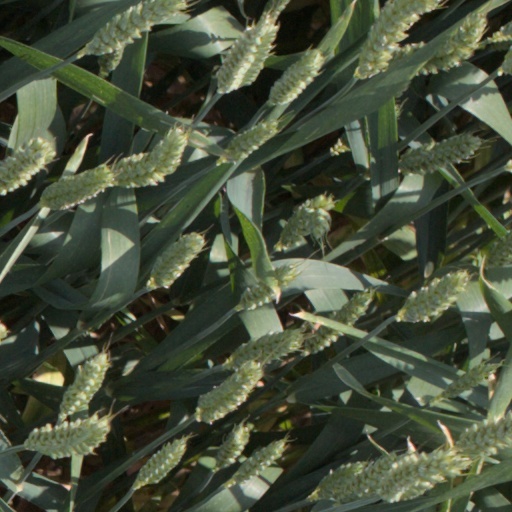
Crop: wheat